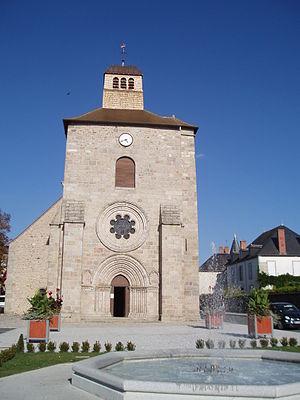
Gouzon place de l'église
Gouzon est une commune française située dans le département de la Creuse en région Nouvelle-Aquitaine. Les habitants de Gouzon s’appellent les Gouzonnais et Gouzonnaises.
L'église Saint-Martin est une église catholique située à Gouzon, dans le département de la Creuse, en France.